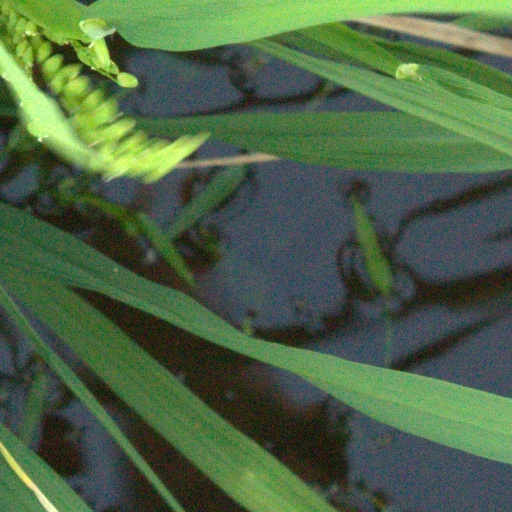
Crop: rice